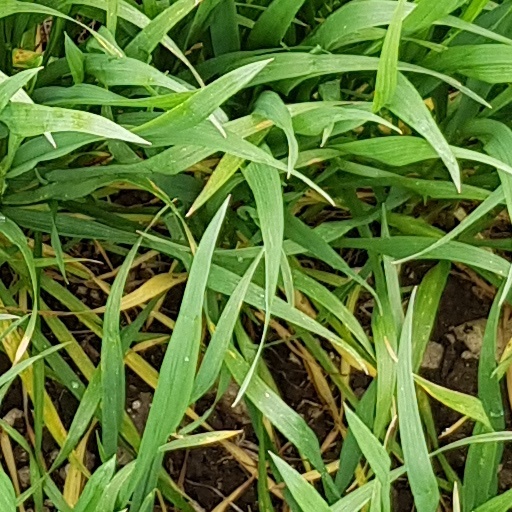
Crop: wheat